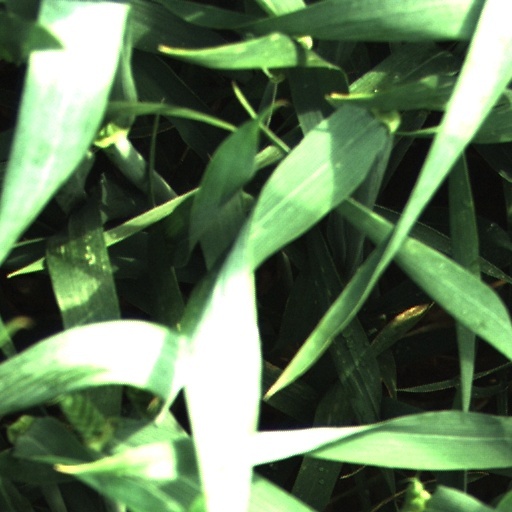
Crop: wheat